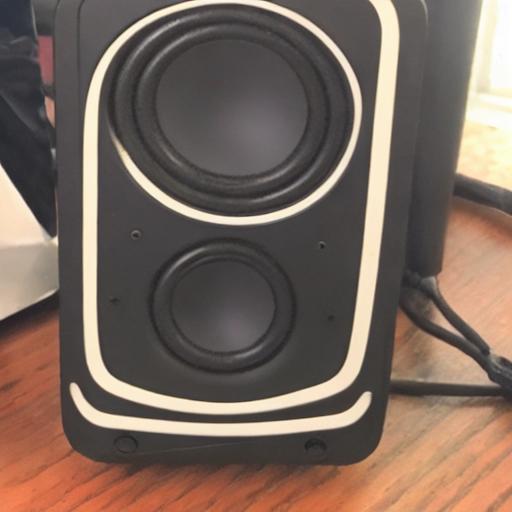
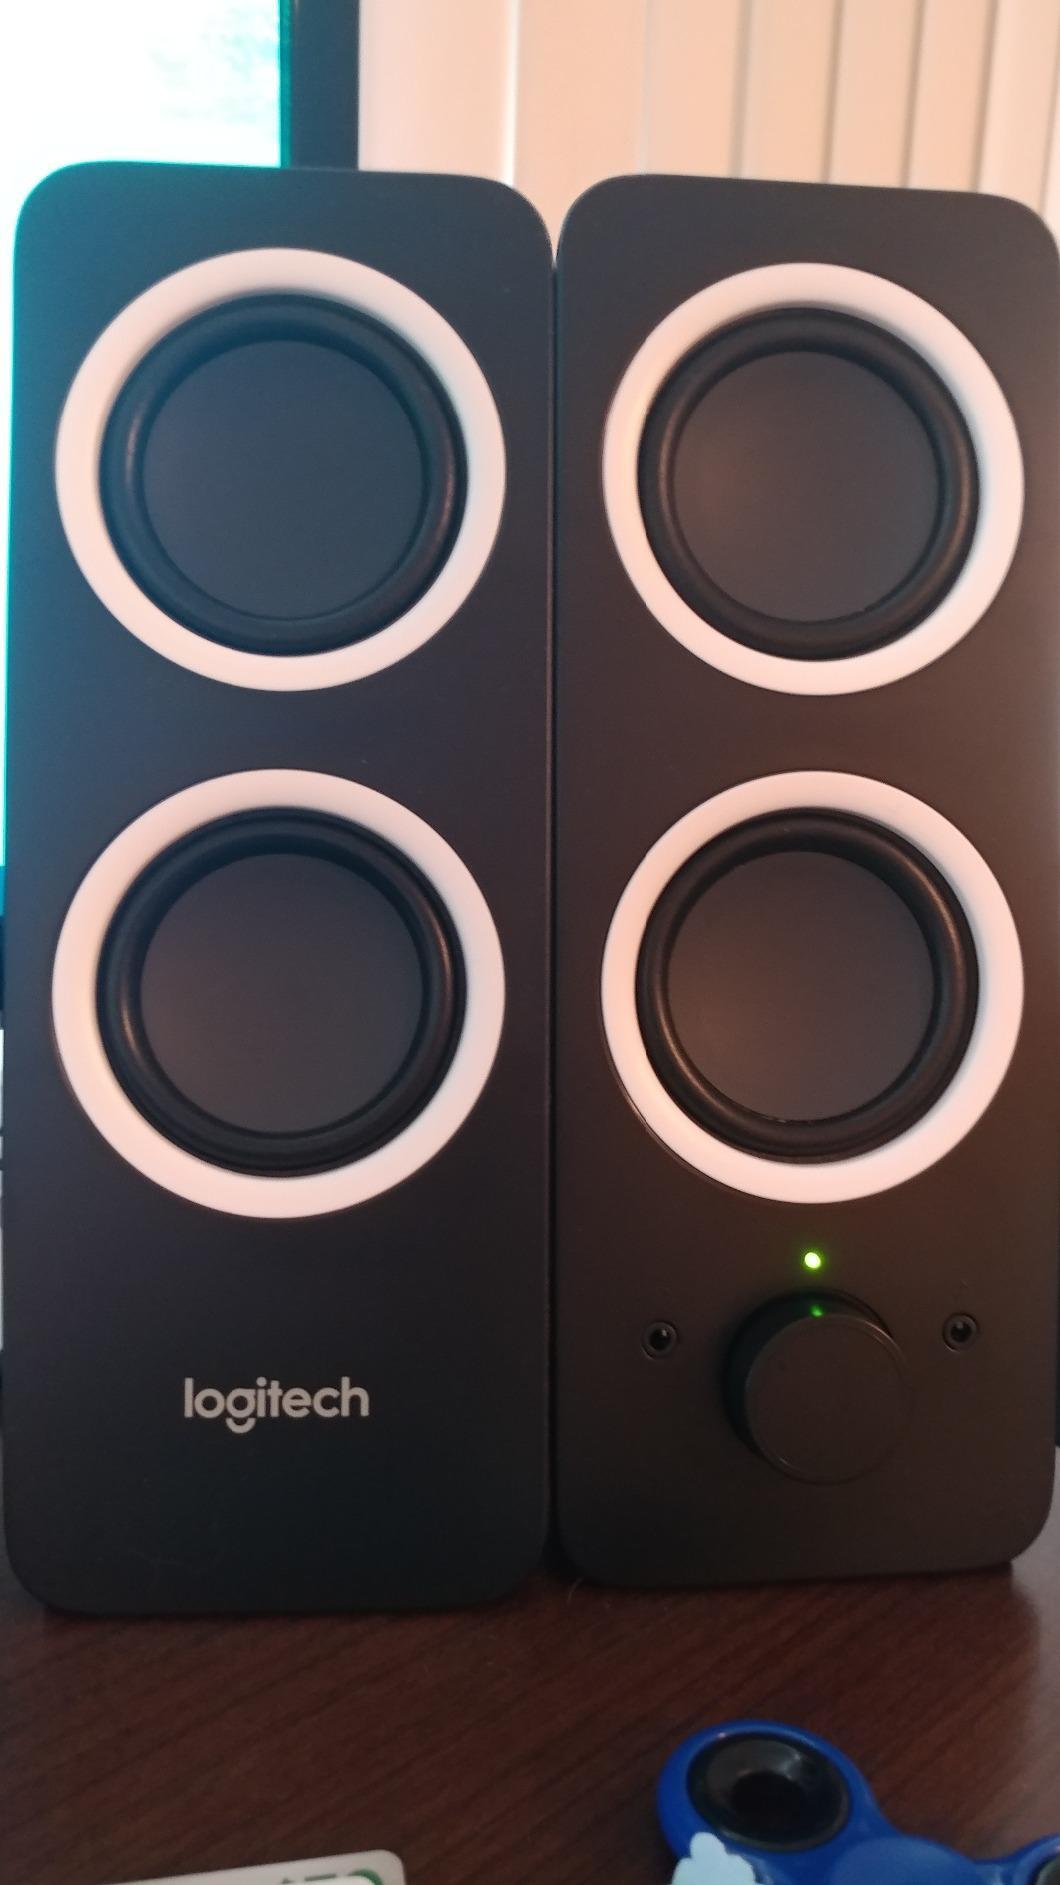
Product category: speaker
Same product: no